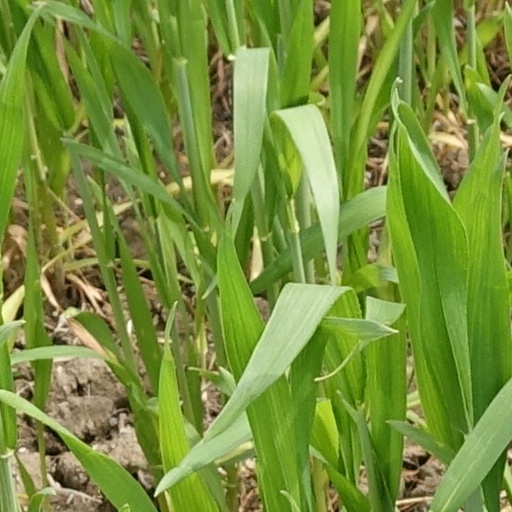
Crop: wheat